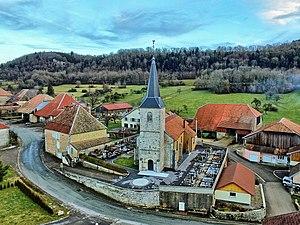
L'église Saint-Nicolas This building is indexed in the Base Mérimée, a database of architectural heritage maintained by the French Ministry of Culture,
Longeville est une commune française située dans le département du Doubs, en région Bourgogne-Franche-Comté. Les habitants se nomment les Longevillois et Longevilloises.